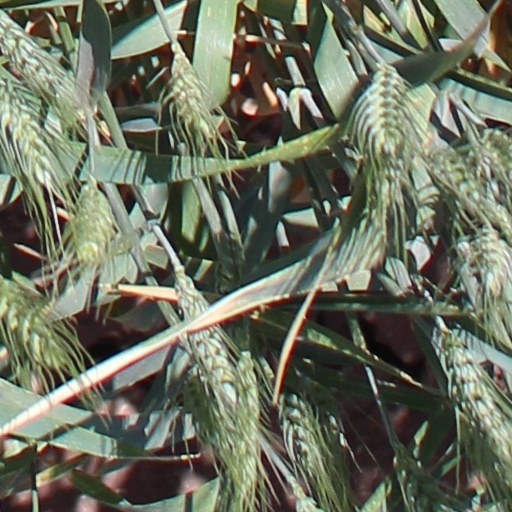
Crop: wheat